St. Mary's Roman Catholic Church (Port Washington, Wisconsin)

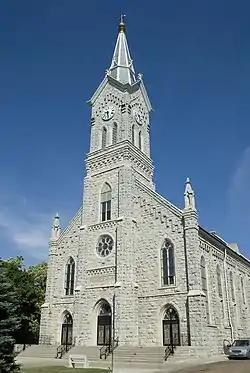
St. Mary's Roman Catholic Church

St. Mary's Roman Catholic Church is a Roman Catholic church located in Port Washington, Wisconsin. Its congregation is part of the parish of St. John XXIII in the Archdiocese of Milwaukee. The church was added to the National Register of Historic Places in 1977 for its architectural and religious significance.